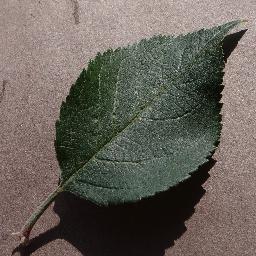
Label: Apple___healthy